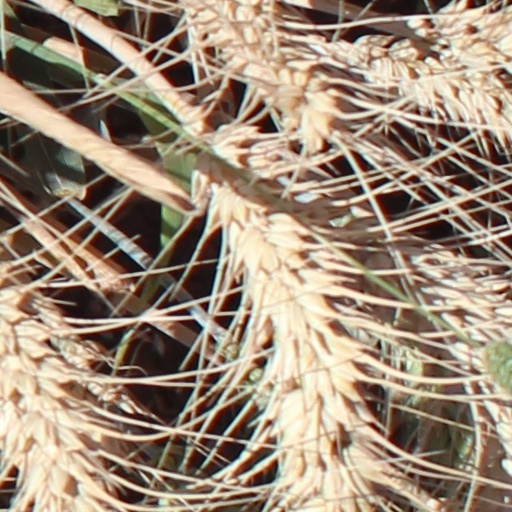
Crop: wheat